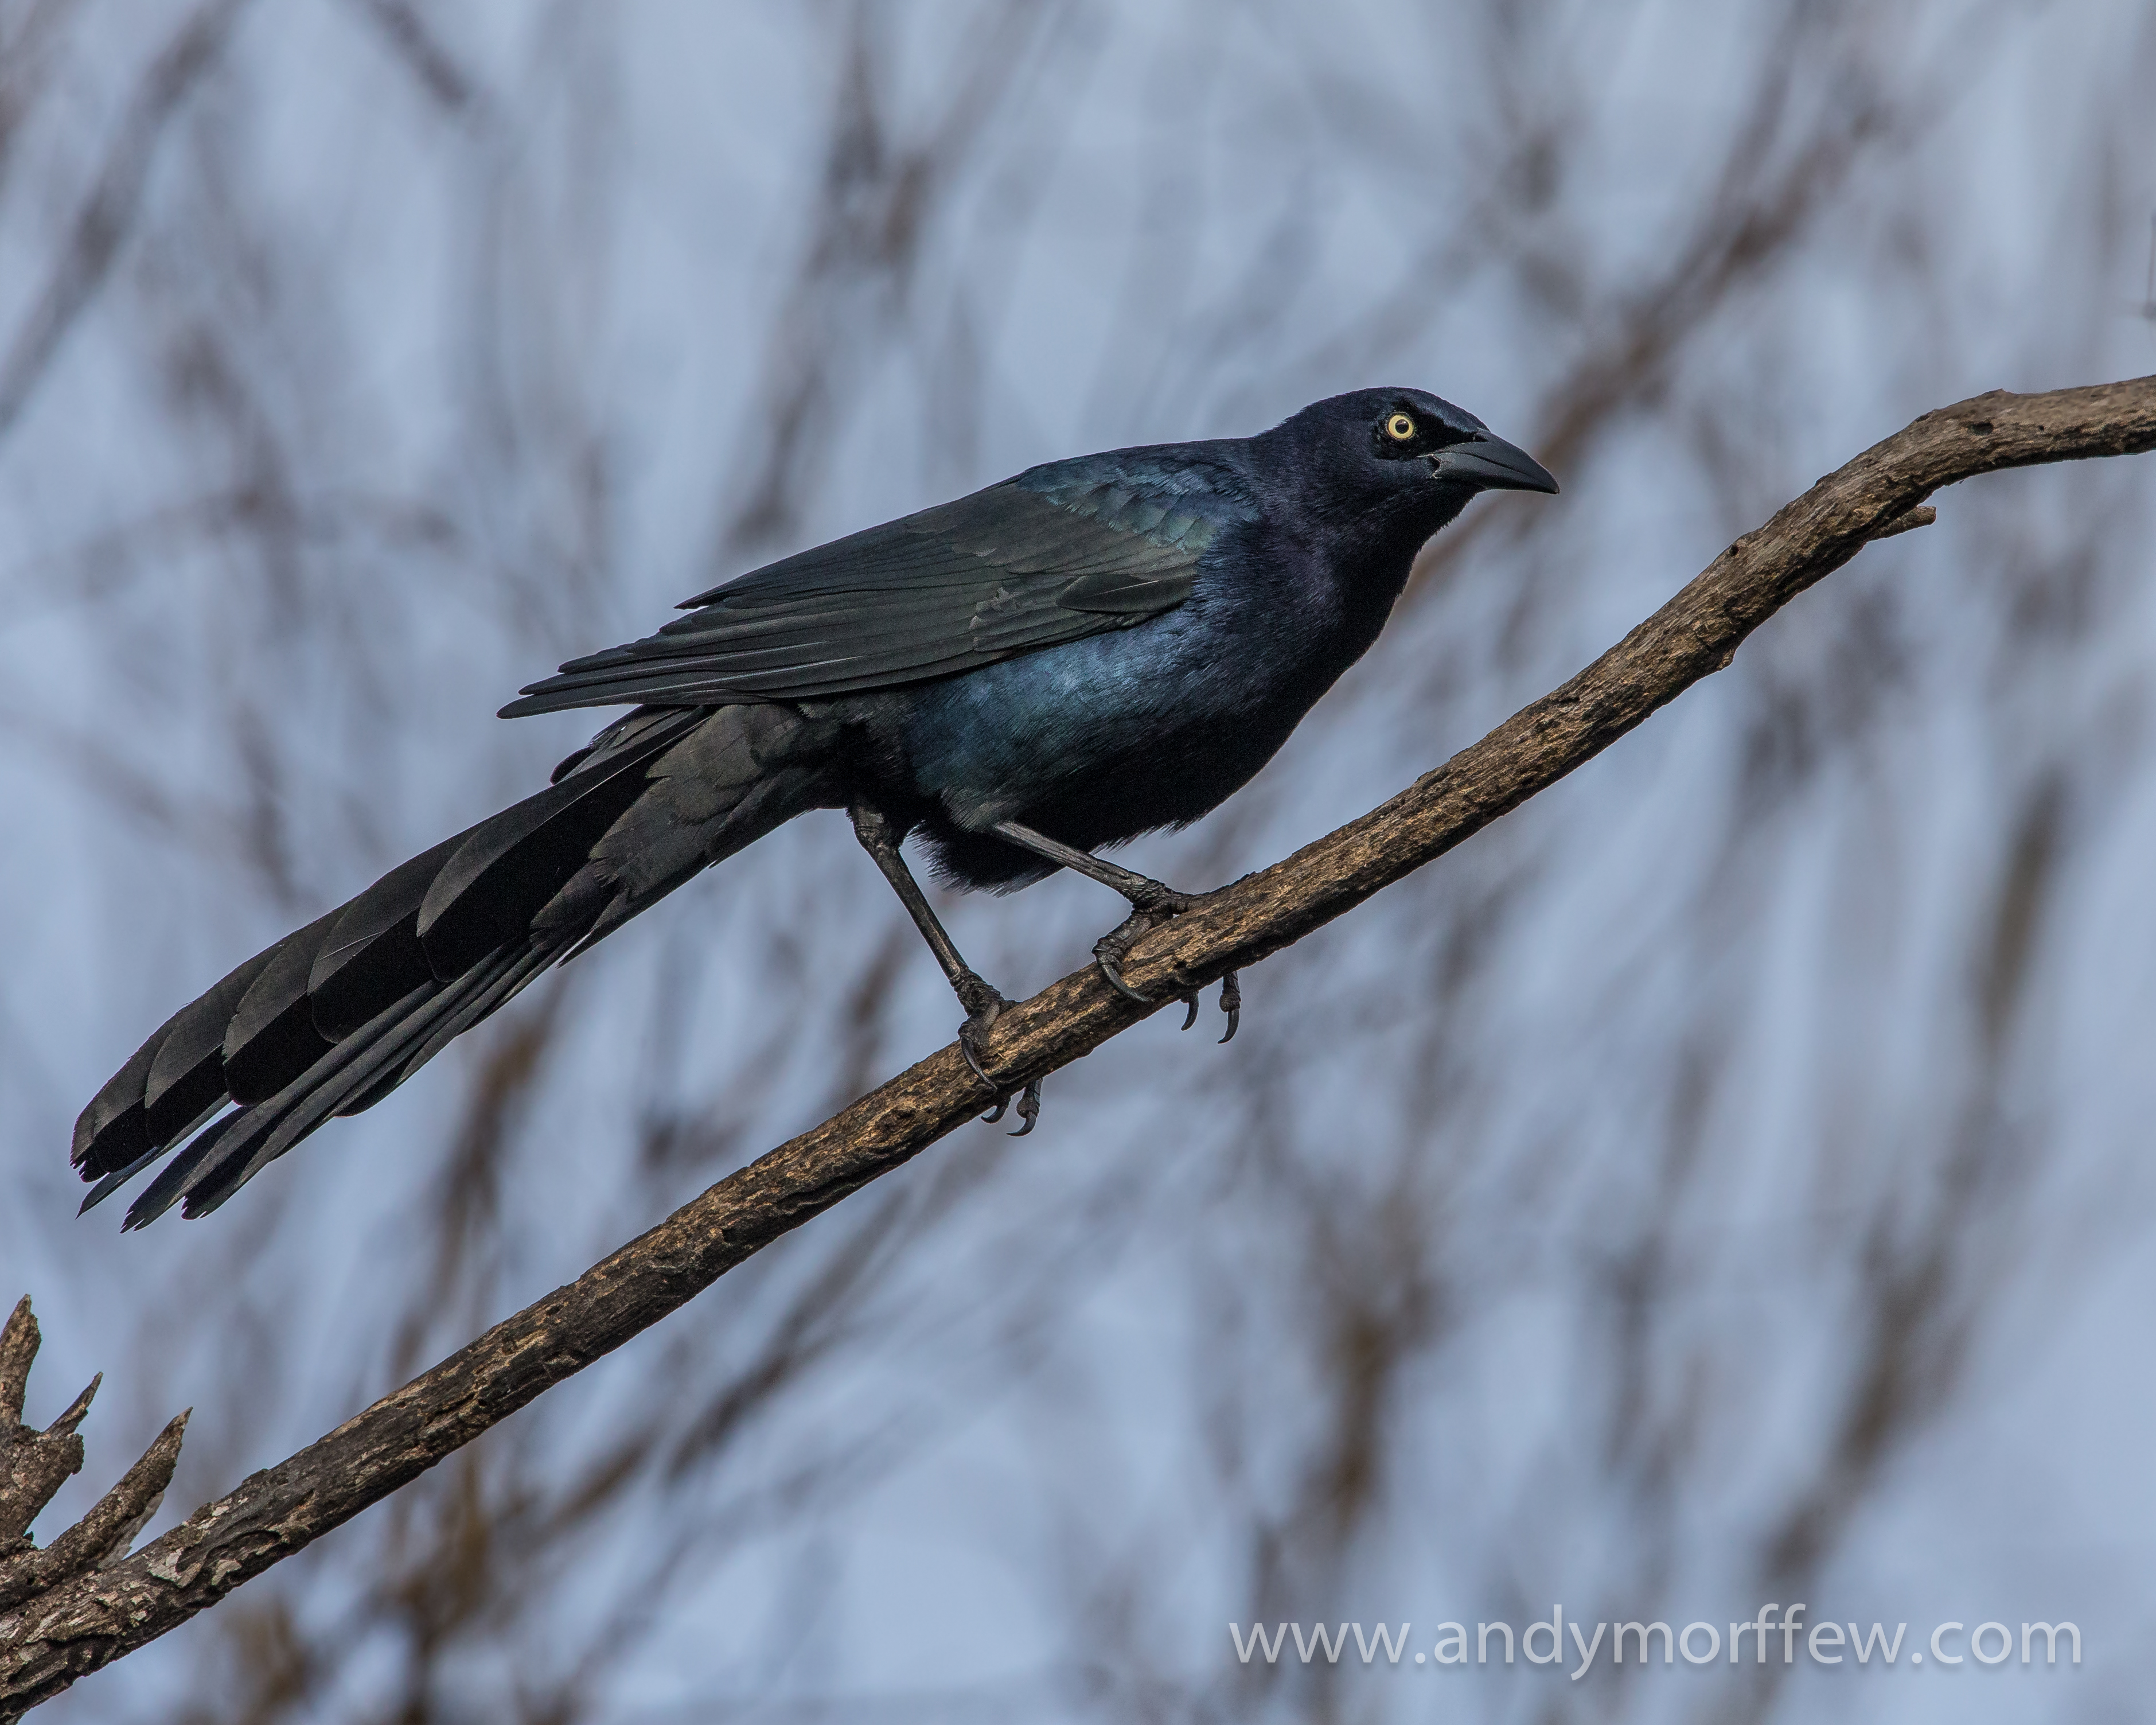
nature, branch, winter, bird, wing, wildlife, beak, fauna, close up, vertebrate, texas, greattailedgrackle, andymorffew, morffew, naturethroughthelens, salineno, old world flycatcher, perching bird, emberizidae